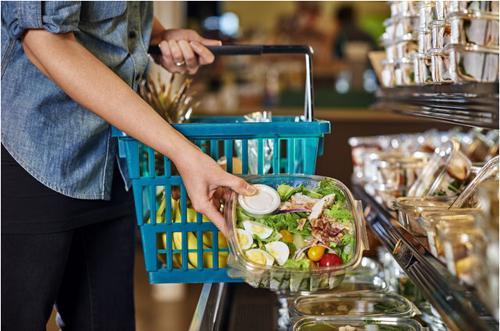
có một người đang cầm một hộp đồ ăn chế biến sẵn